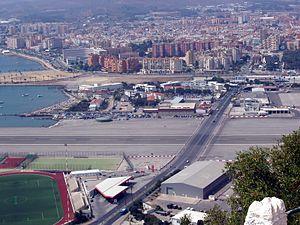
La route CA-34, dite aussi « antenne de Gibraltar », est une voie espagnole, mais aussi d'intérêt international, qui relie le centre de la ville de San Roque, dans la province de Cadix en Espagne, à Gibraltar.
La Línea de la Concepción est une commune espagnole située dans la province de Cadix en communauté autonome d’Andalousie. Appartenant à la comarque du Campo de Gibraltar, elle est frontalière du territoire britannique de Gibraltar. Ses habitants sont les linenses.